Knarrlaget

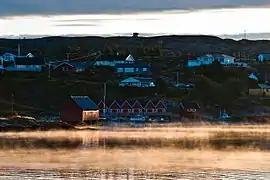
View of the village

The village lies along the Knarrlagsundet strait which separates the islands of Ulvøya and Fjellværsøya. There is a bridge across the strait at Knarrlaget.